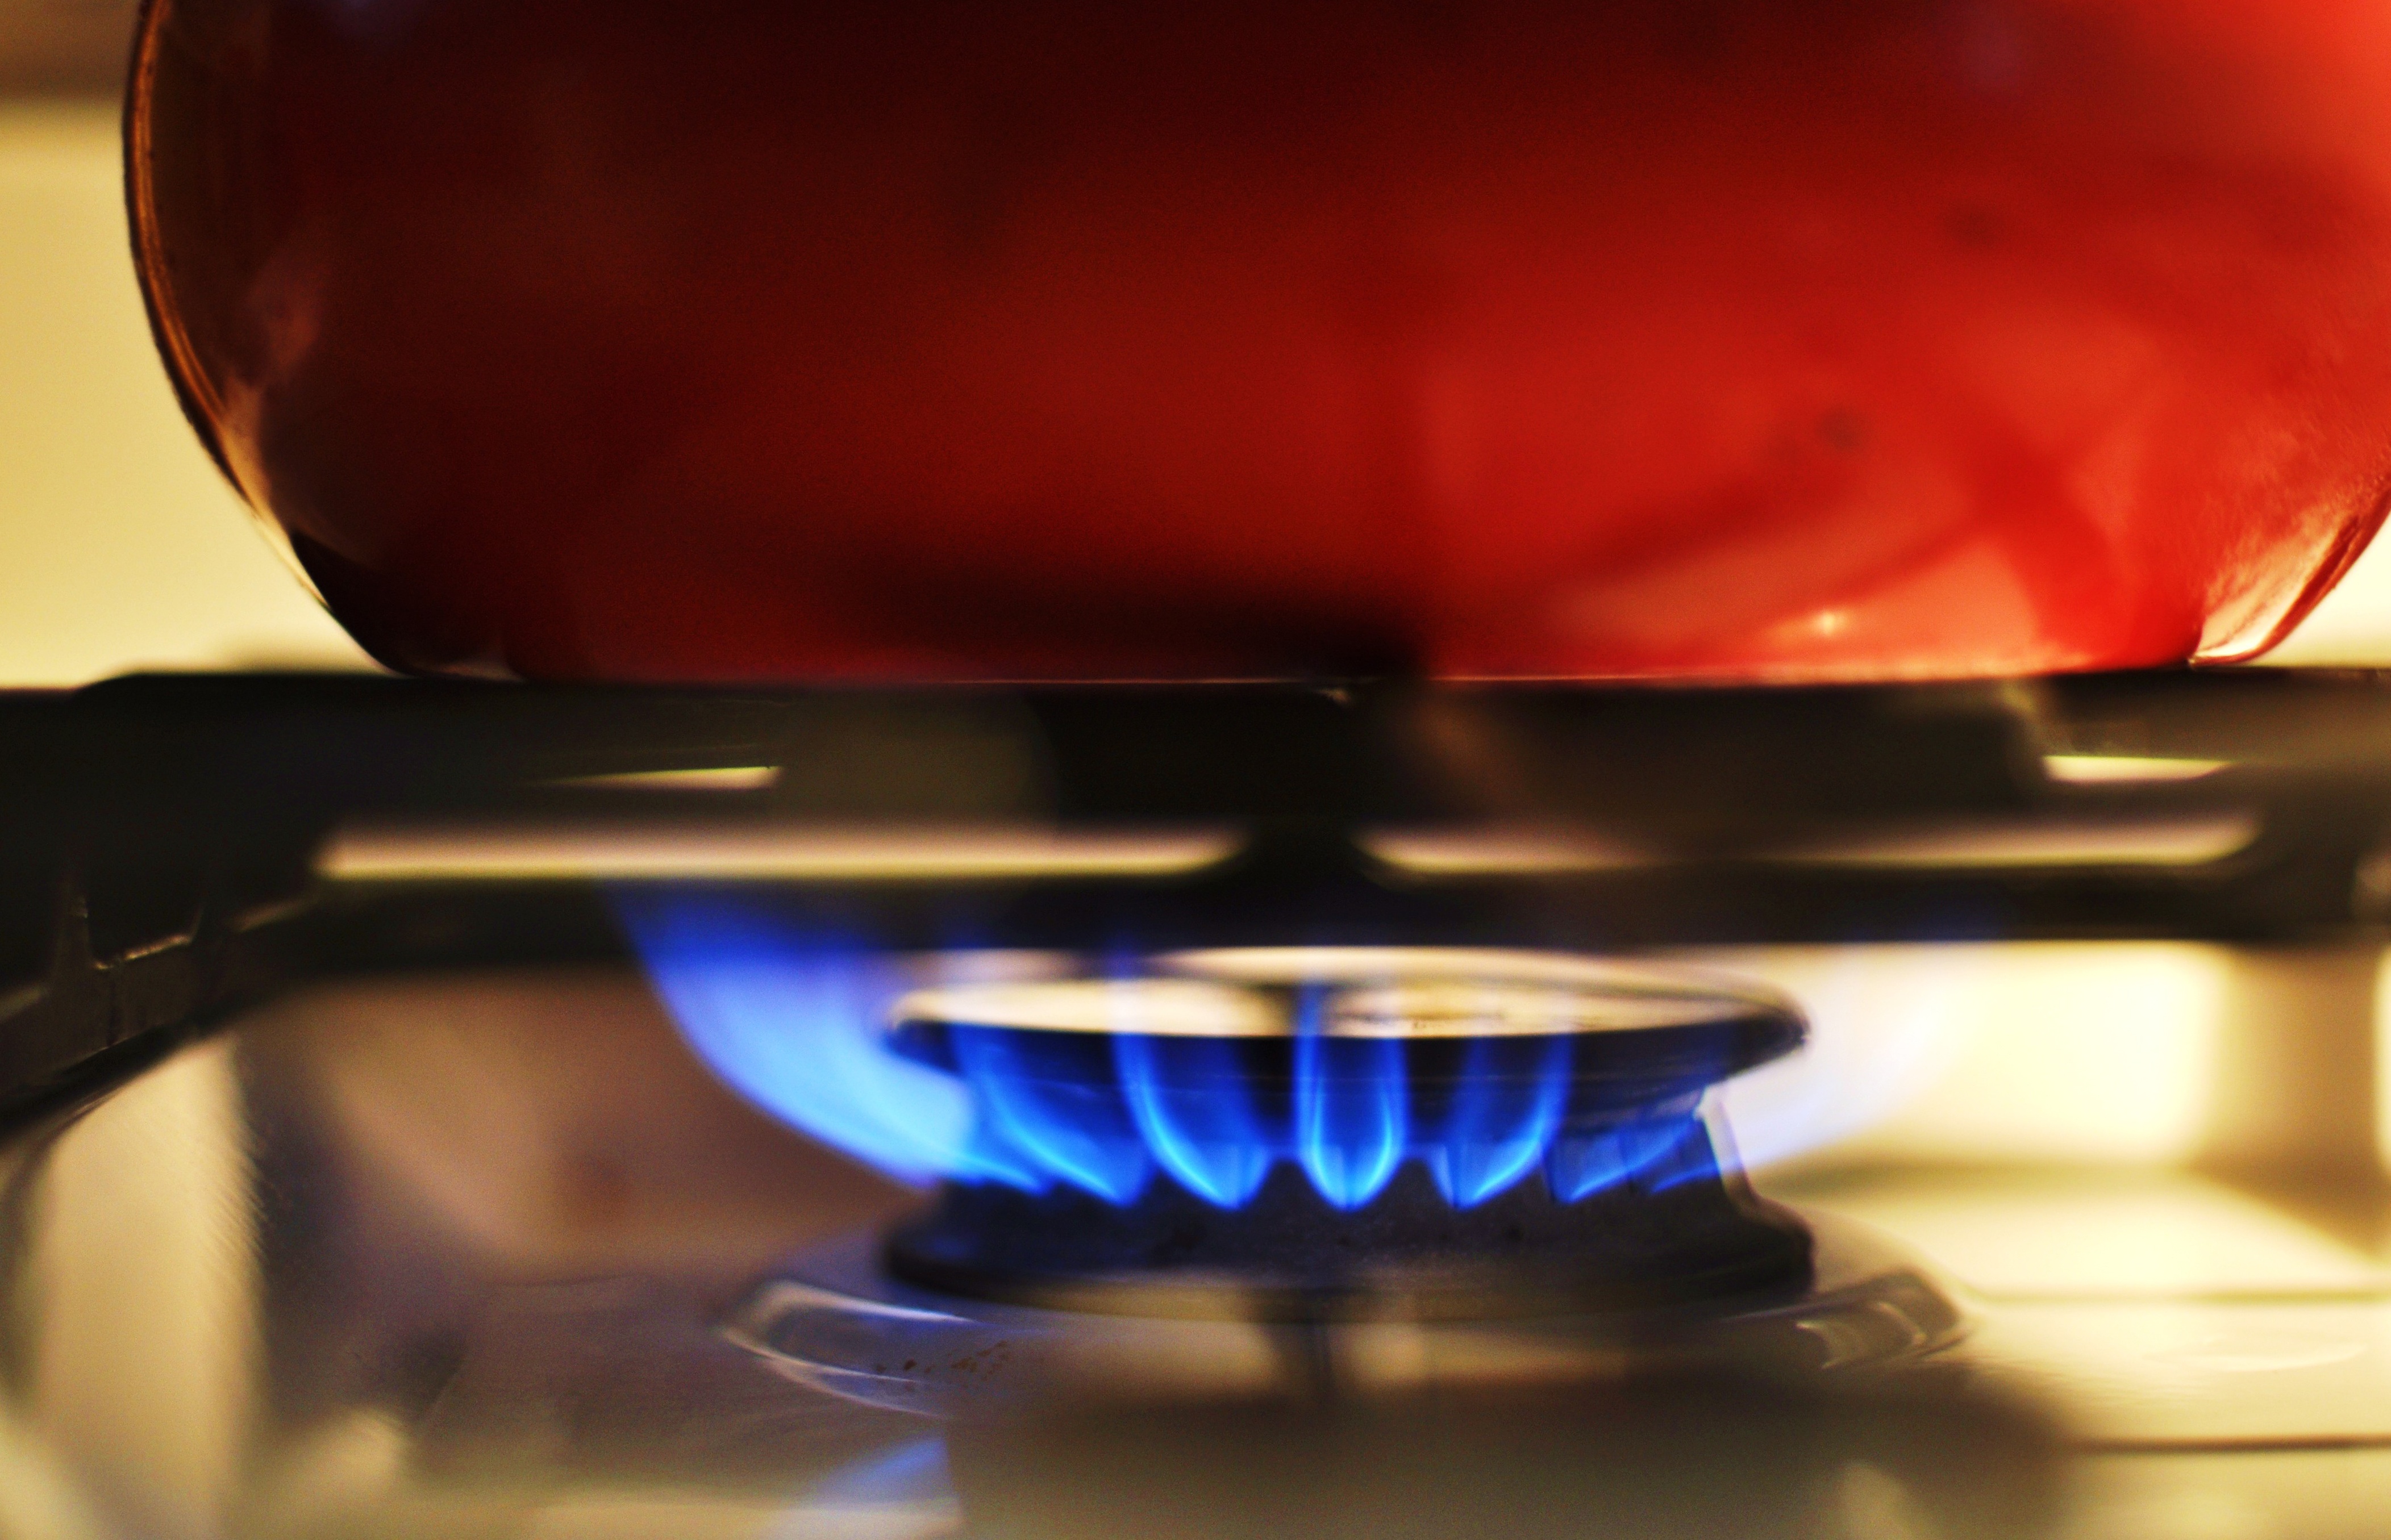
light, glass, lighting, automotive exterior